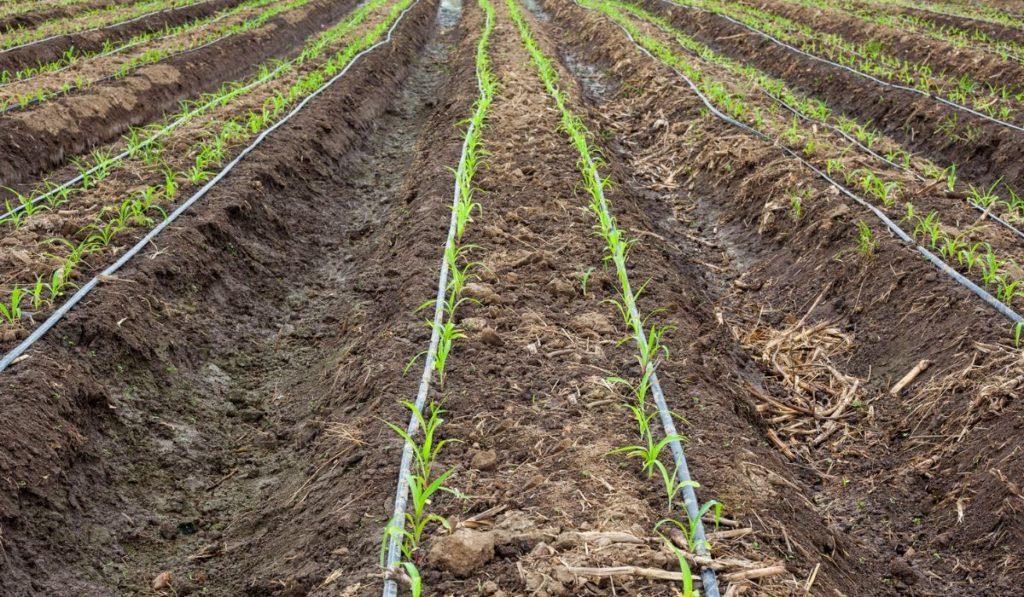
Shamba hili limepangwa kwa mistari yenye mimea michanga inayoota kwenye udongo uliochimbwa vizuri. Mifumo ya umwagiliaji matone imewekwa kando ya kila mstari, ili kuhakikisha maji yanawafikia mimea mmoja kwa mmoja.